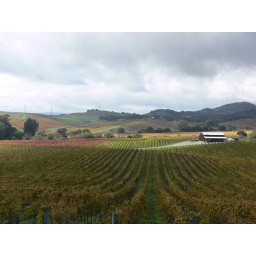
Across the street from my aunt Nancy's house in Napa. Beautiful fall/winter colors.